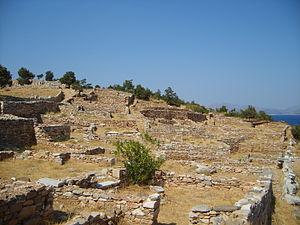
Rhamnonte est un site archéologique situé sur la côte de l'Attique près de Marathon, en Grèce. Le site conserve les vestiges d'une forteresse et de plusieurs sanctuaires de l'époque classique.